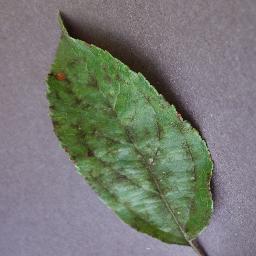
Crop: apple
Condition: scab